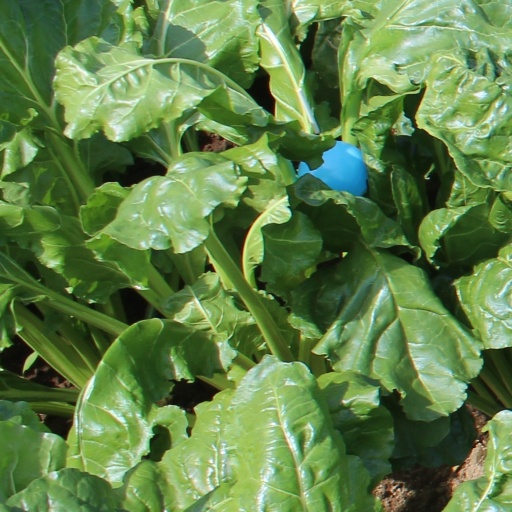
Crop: sugar beet